David Butler (screenwriter)

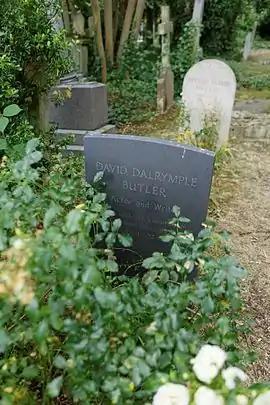
The grave of David Dalrymple Butler, Highgate Cemetery, London

David Dalrymple Butler (12 November 1927 – 27 May 2006) was a Scottish writer of numerous screenplays and teleplays who won a Primetime Emmy Award and was nominated for an Academy Award and a Golden Globe Award.